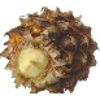
Label: pineapple_mini